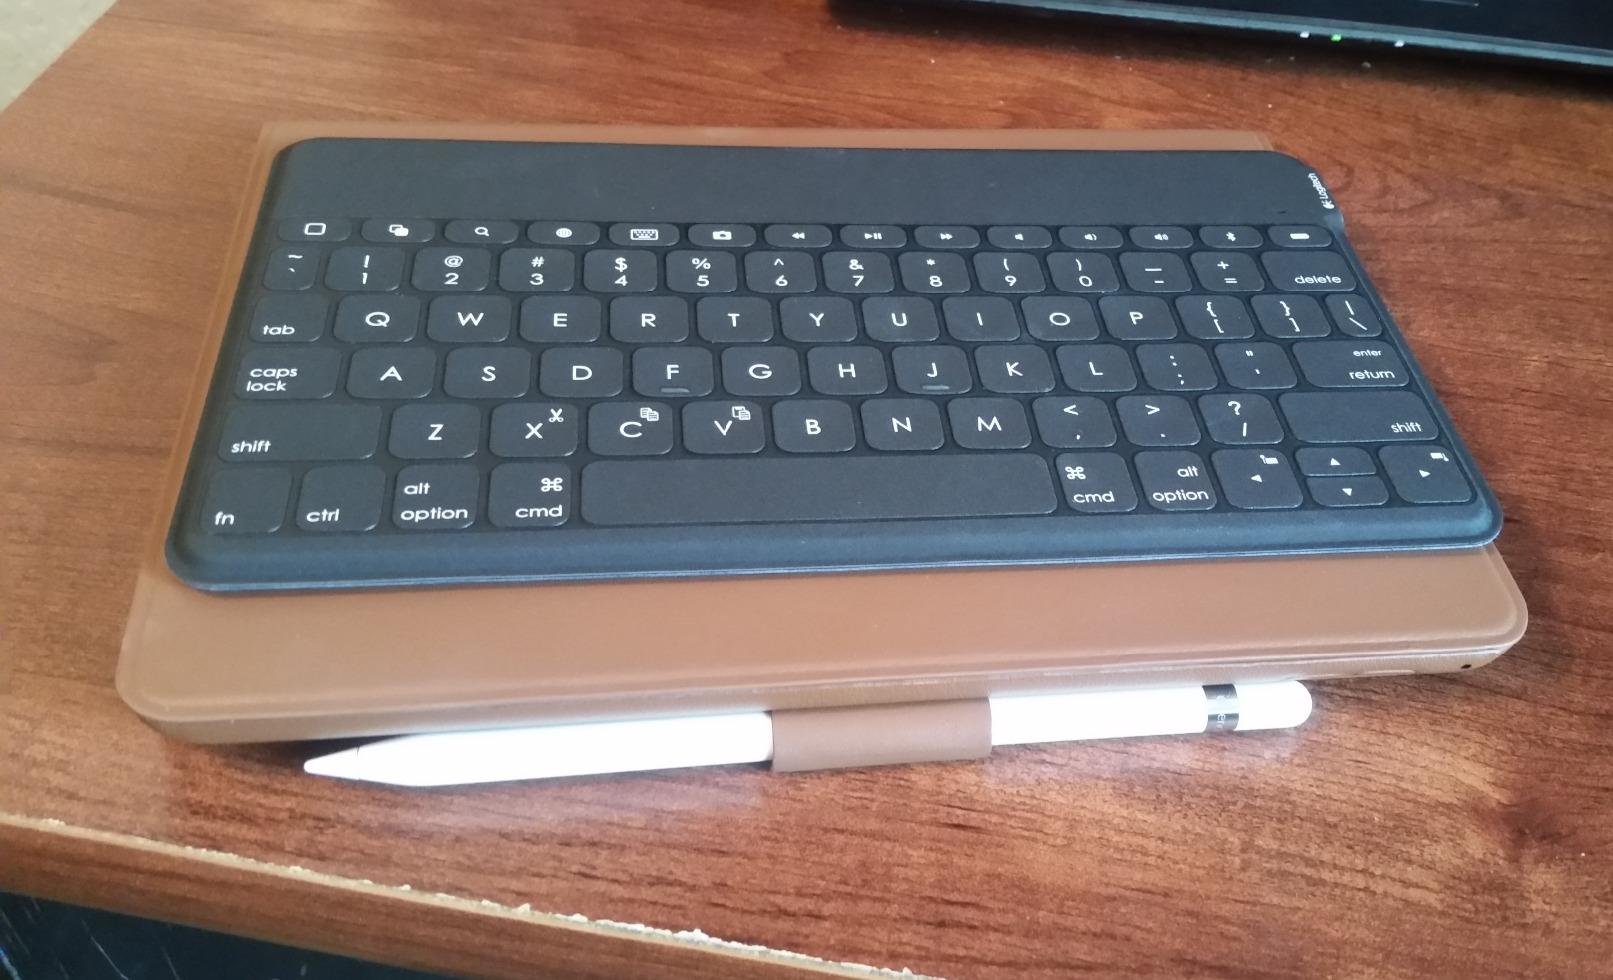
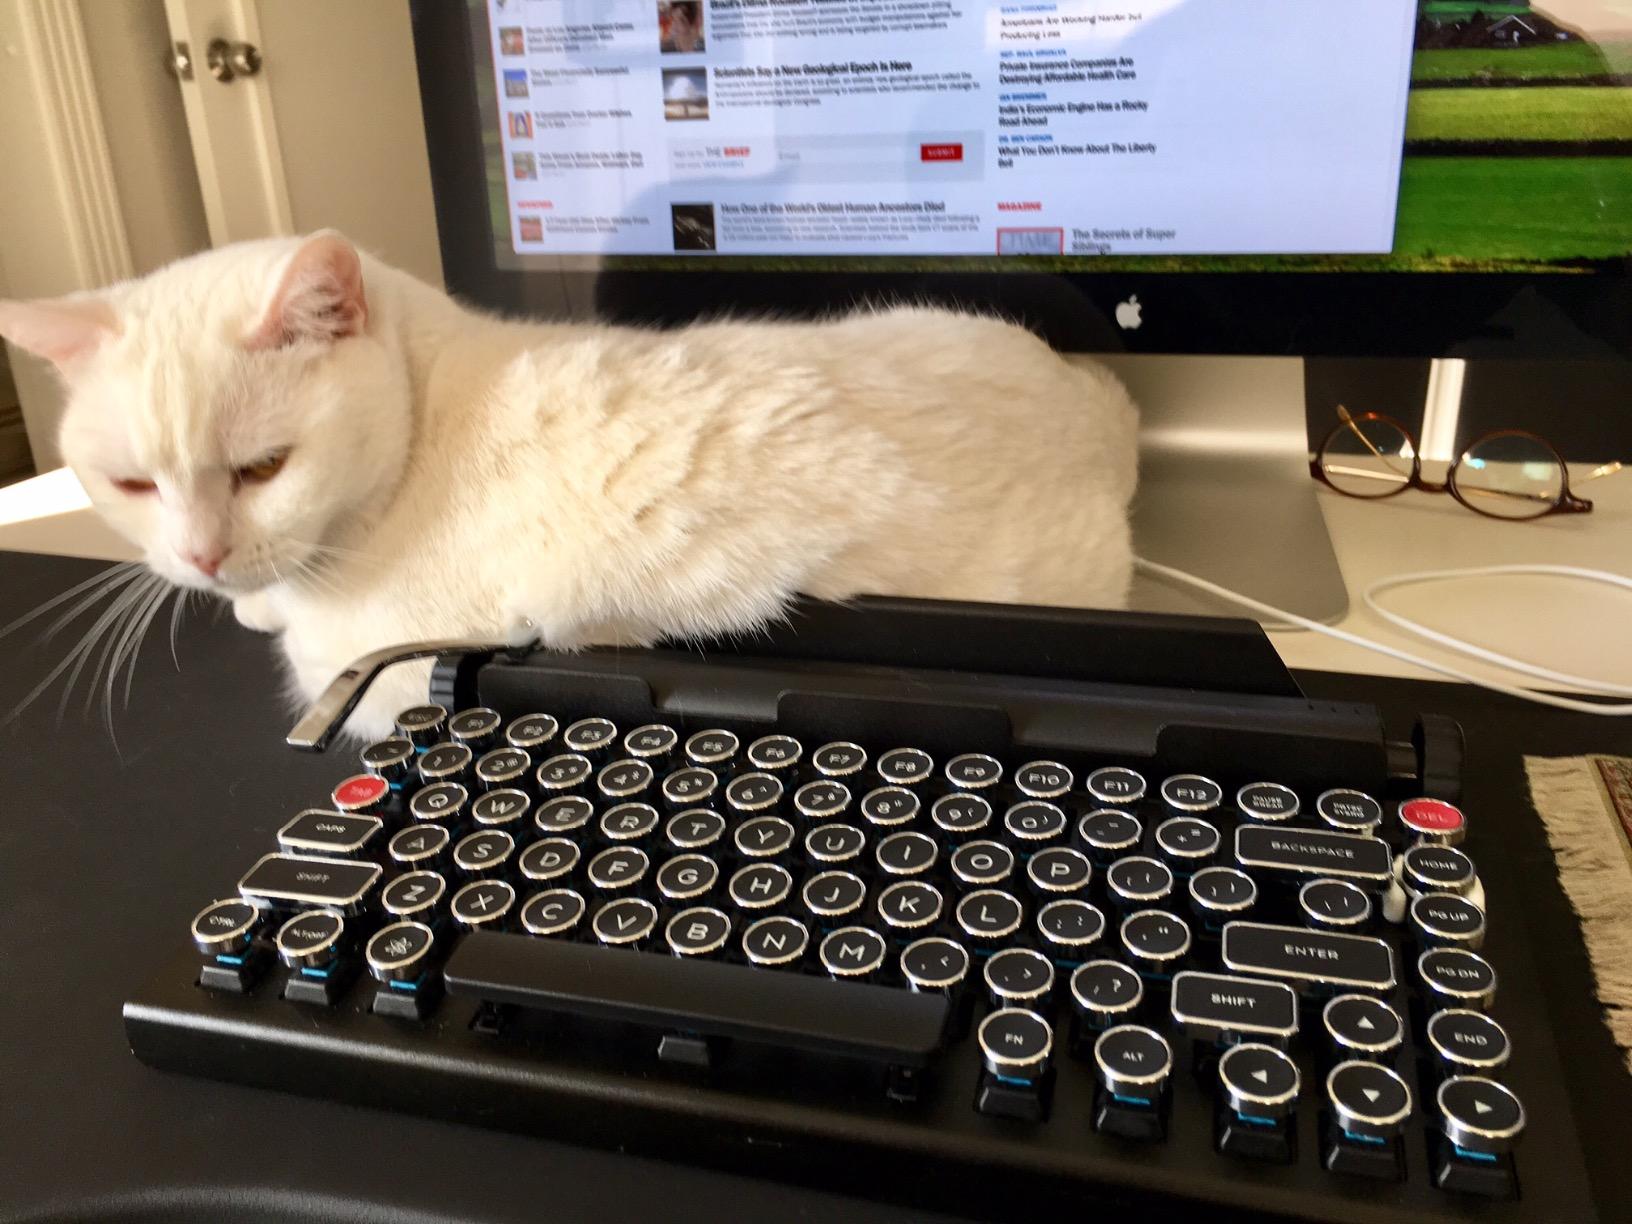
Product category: keyboard
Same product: no